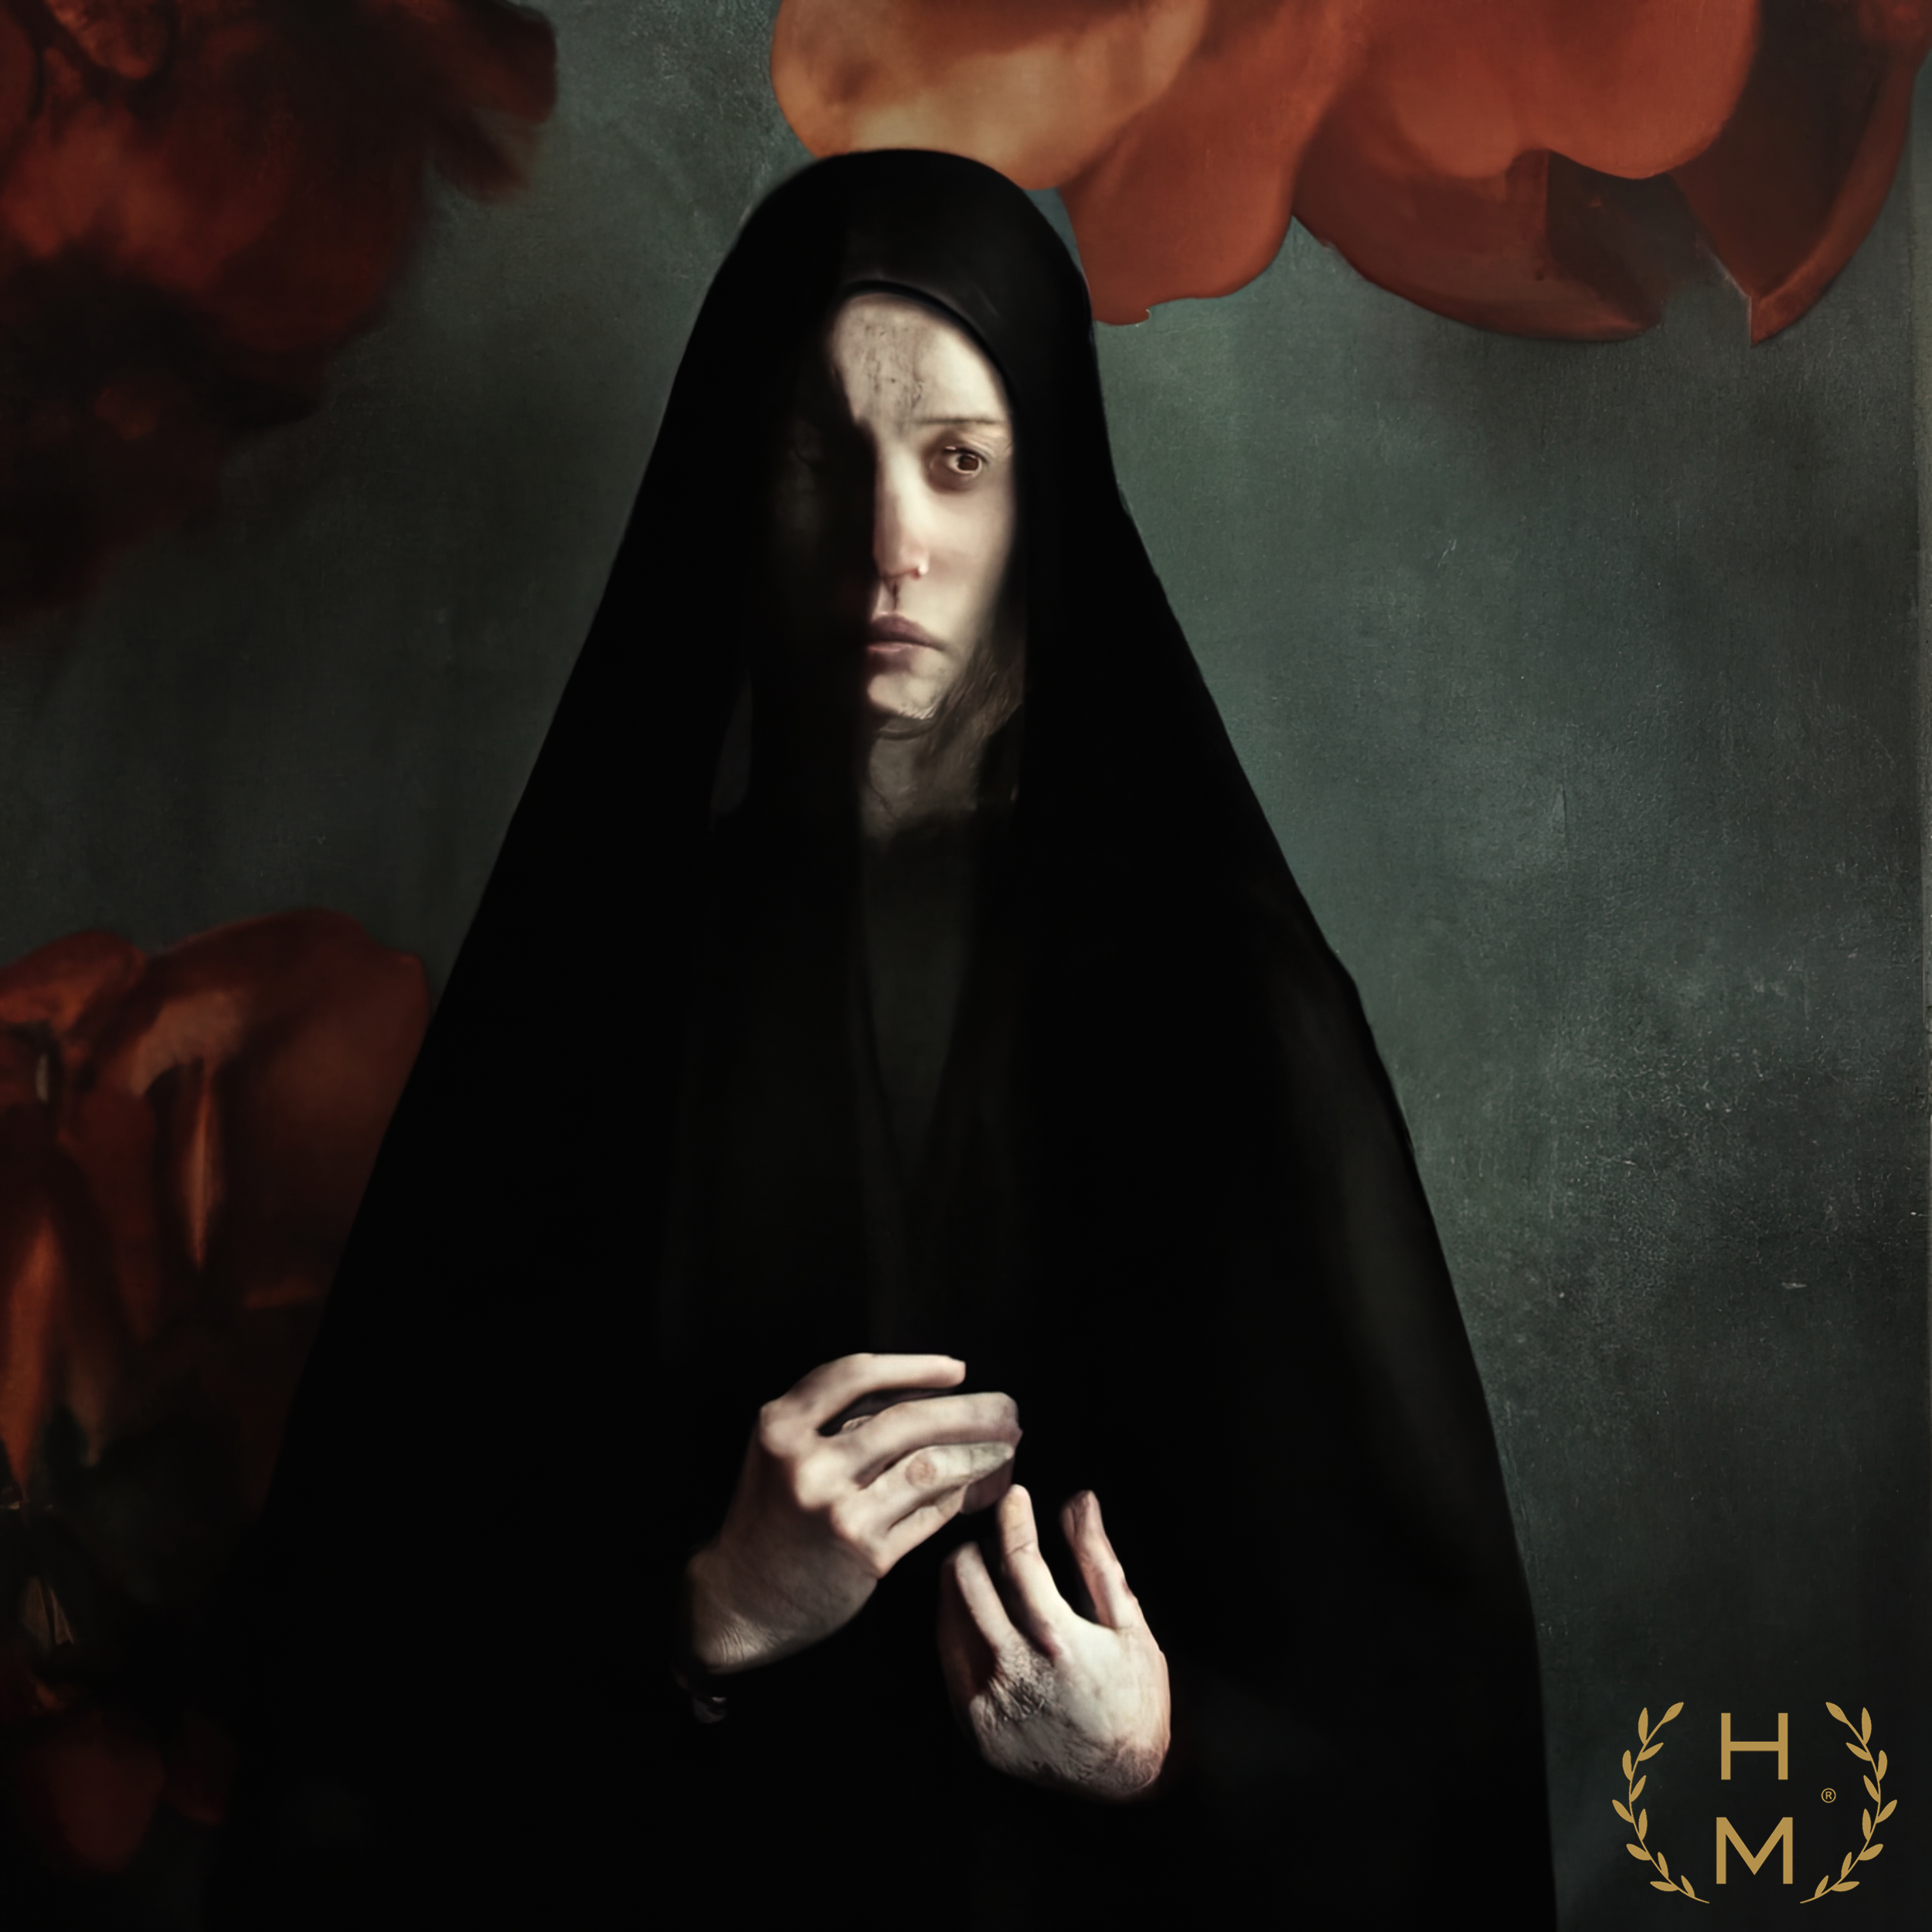
hel mort, hel, mort, helmort, art, contemporary art, contemporaryart, painting, paintings, woman, women, girl, girls, beautiful, style, fashion, digital, abstract, NFT, NFTs, mixed media, oil, oils, mixedmedia, artwork, art gallery, art brand, artbrand, artgallery, abstract painting, acrylic painting, paint, watercolor, art collector, portrait, canvas print, abstract canvas print, colorful canvas print, van gogh, great, cheap, interesting, amazing, ready to hang, impressionism, gesture, flash photography, black hair, abaya, darkness, event, eyelash, cloak, flesh, thumb, font